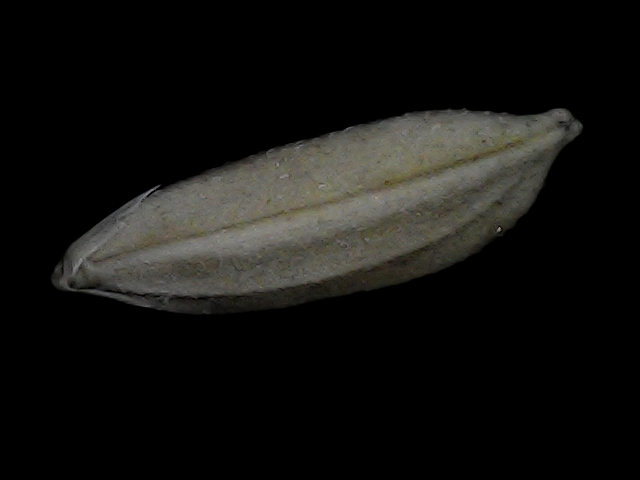
Rice variety: Bd72